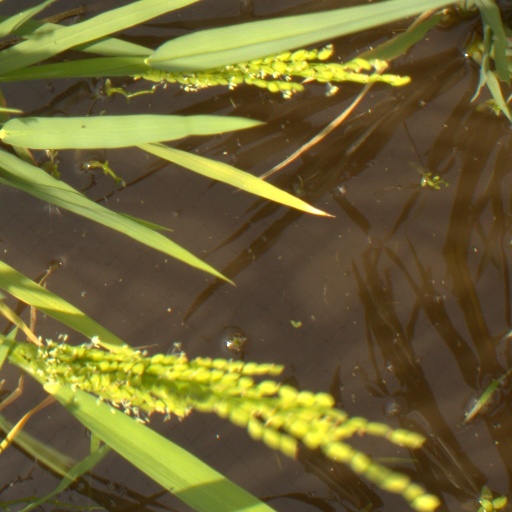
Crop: rice